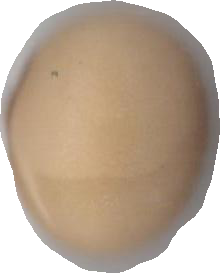
Variety: Anjasmoro